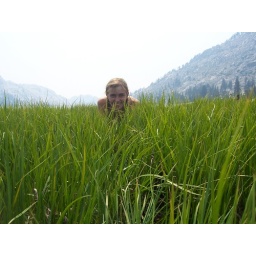
emily and i had fun playing in the tall grass at emigrant lake